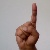
The image shows a hand gesture representing the letter 'D' in Indian Sign Language.